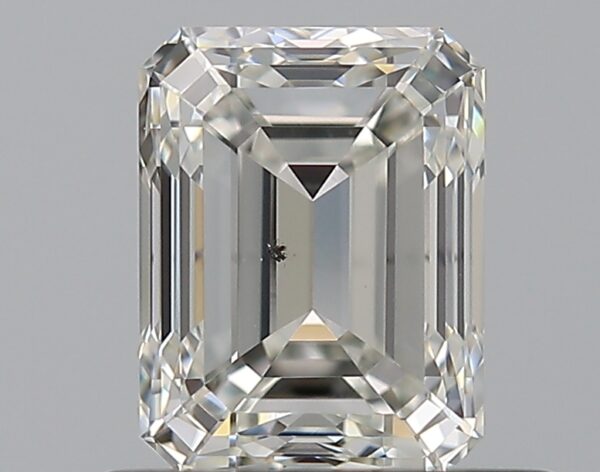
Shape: emerald
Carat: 0.8
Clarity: SI1
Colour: G
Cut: GD
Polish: EX
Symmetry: EX
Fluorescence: N
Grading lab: GIA
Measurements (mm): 5.71 x 4.4 x 3.17